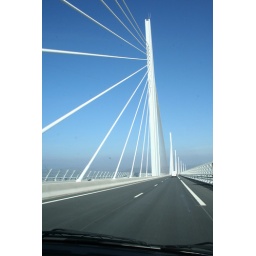
027 bridge in the sky tree